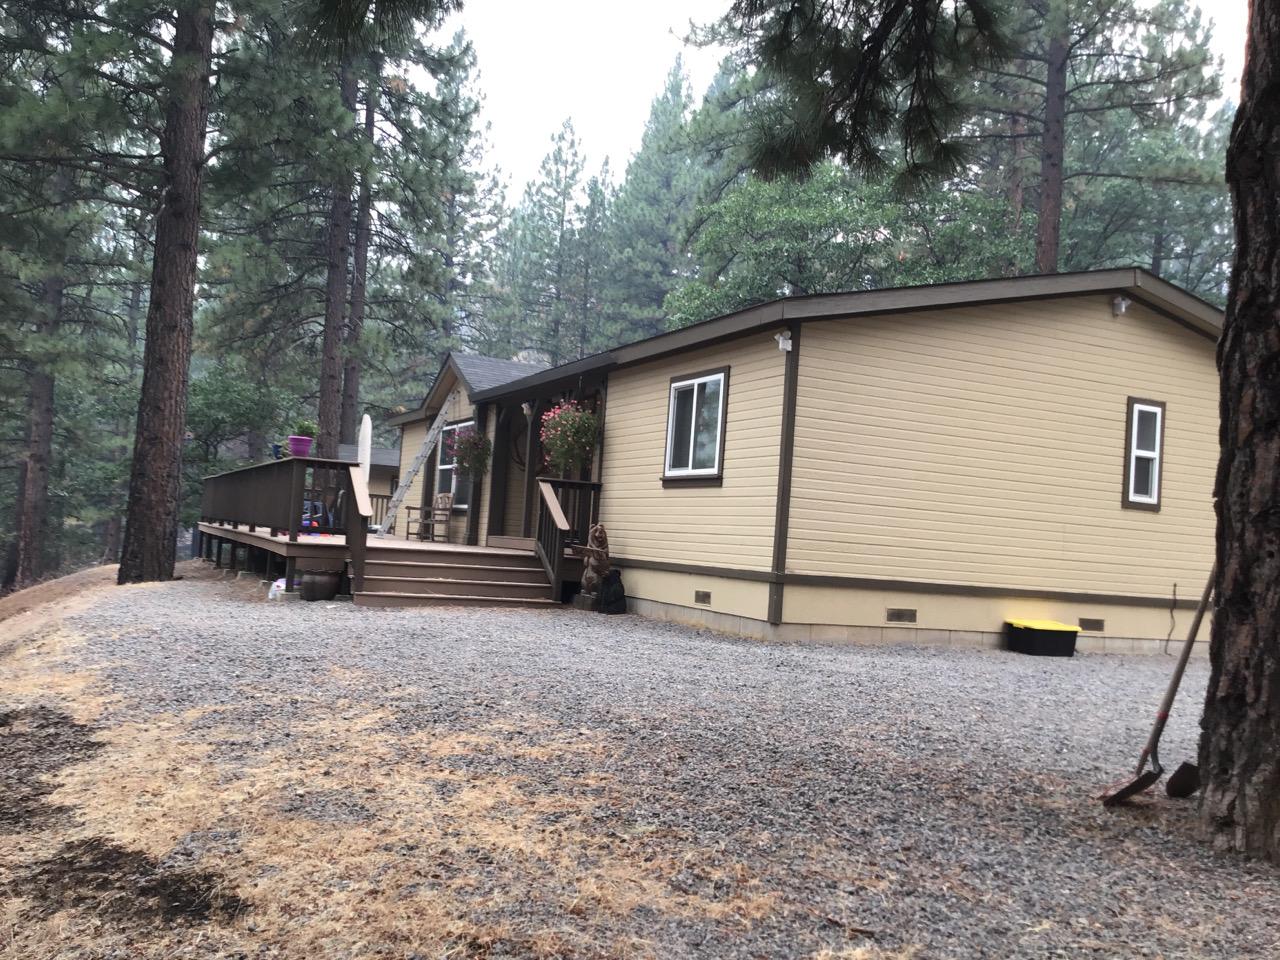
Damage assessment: no_damage